Tropical Storm Grace (2009)

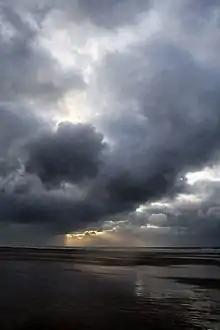
Dark and stormy clouds with sunlight breaking through in the background

Upon being classified a tropical cyclone within the Azores, a few islands received minor rainfall and high winds. Gusts up to were recorded on Ponta Delgada. While merging with the frontal system on 6 October, the storm's outer bands produced heavy rains and strong winds over parts of Portugal, resulting in some street flooding. In higher elevations, wind gusts were estimated to have exceeded .